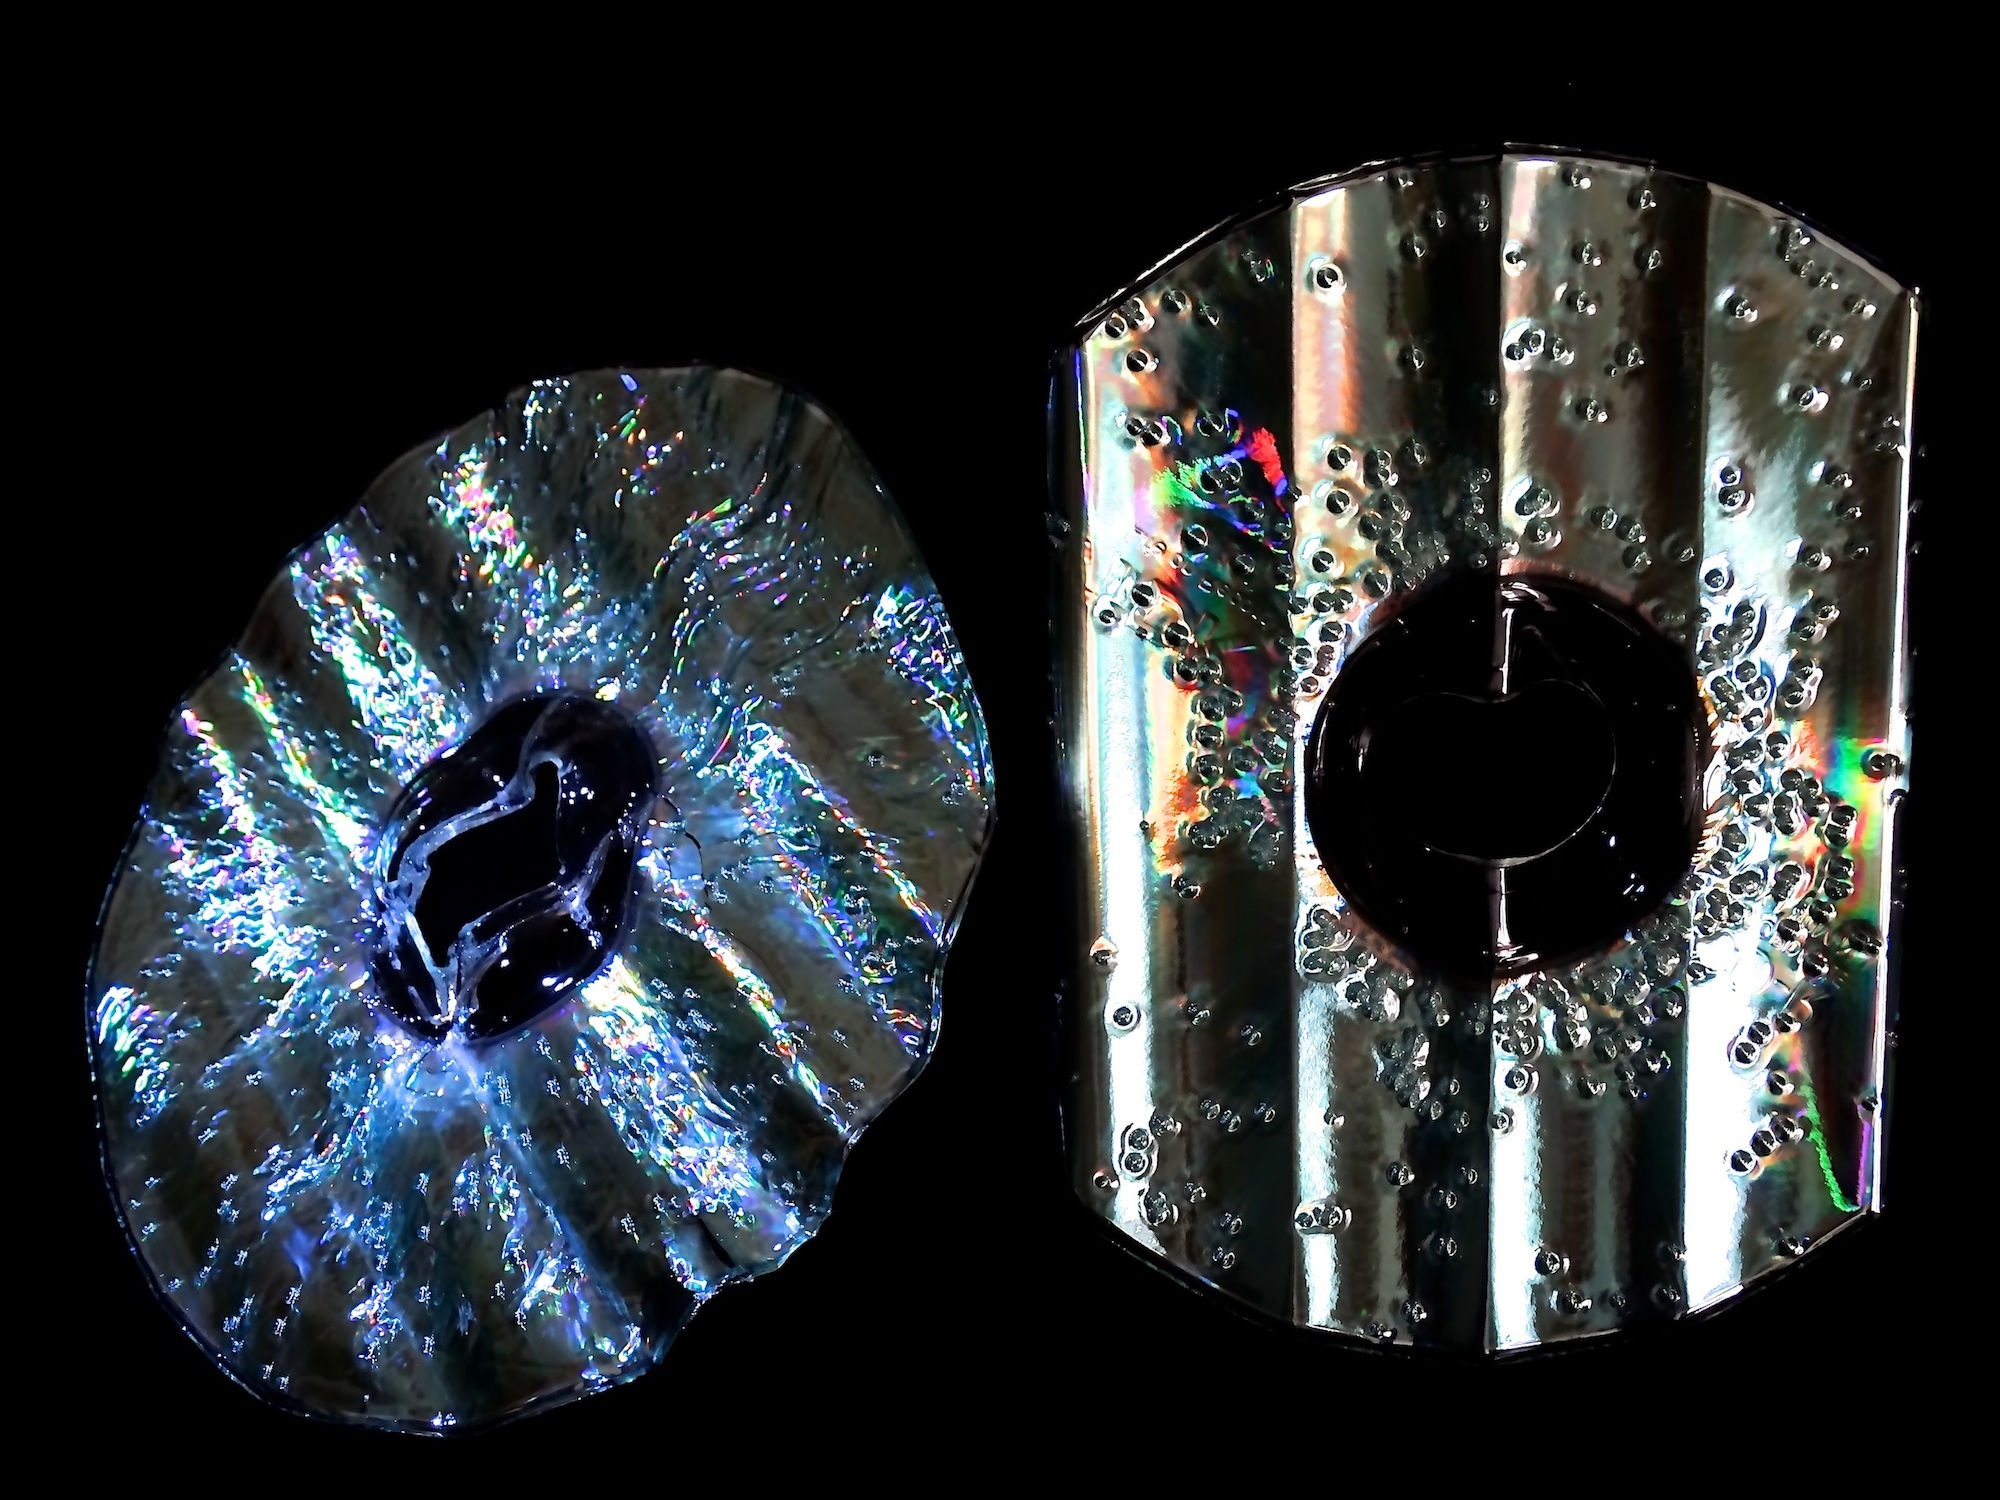
computer, light, color, broken, lighting, drum, musical instrument, jewellery, art, digital, cd, dvd, organ, drums, shiny, melted, defect, silvery, about